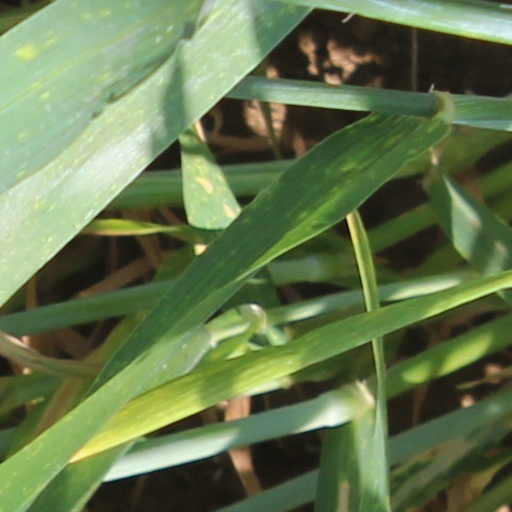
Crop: wheat